All India Democratic Students Organisation

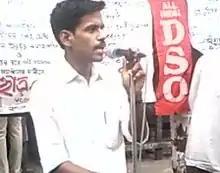
An AIDSO worker is addressing in a public gathering

The primary objective of the AIDSO is to organise student movements against the anti-education policies of the central and state governments as well as other authorities concerned, and for the "establishment of a scientific, secular, democratic education system".